Thomas Erpingham

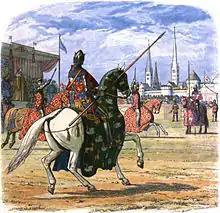
Richard II stops the trial by battle between Henry, Duke of Hereford and the Duke of Norfolk ("The Chronicle of England" (1864))

In January 1398 a dispute erupted between Bolingbroke and Thomas de Mowbray, 1st Duke of Norfolk, after Mowbray had attempted to ambush and kill Lancaster, and which the King ordered be settled by a trial by battle between the two men. During the five months before 16 September, the day the trial was due to take place, Bolingbroke travelled throughout England on a tour of the Lancastrian lands. Richard stopped the contest as it was about to begin and banished Bolingbroke from the kingdom for ten years, and exiled Mowbray for life. Those assembled were told that the trial had been stopped to avoid dishonouring the loser and to prevent a feud from arising, but chroniclers (writing after Henry IV's accession) considered Richard's decision an act of revenge. Bolingbroke, as one of the five Lords Appellant, had rebelled in November 1387; for a year they maintained Richard as a figurehead with little actual power.